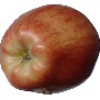
Label: Apple Red 1